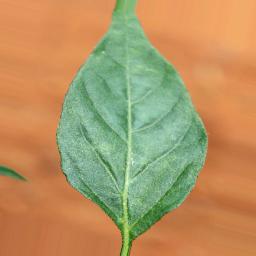
Label: healthy